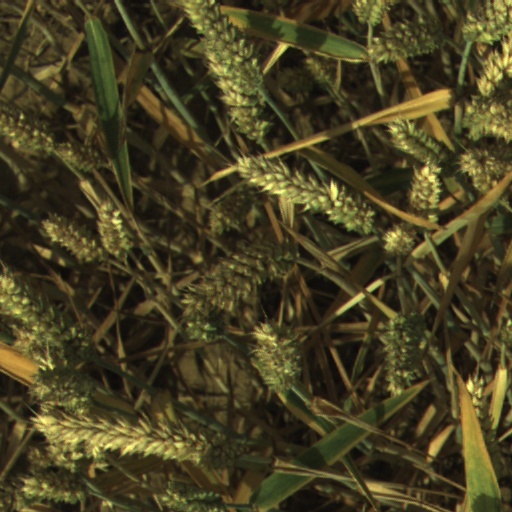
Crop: wheat